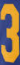
Number: 3